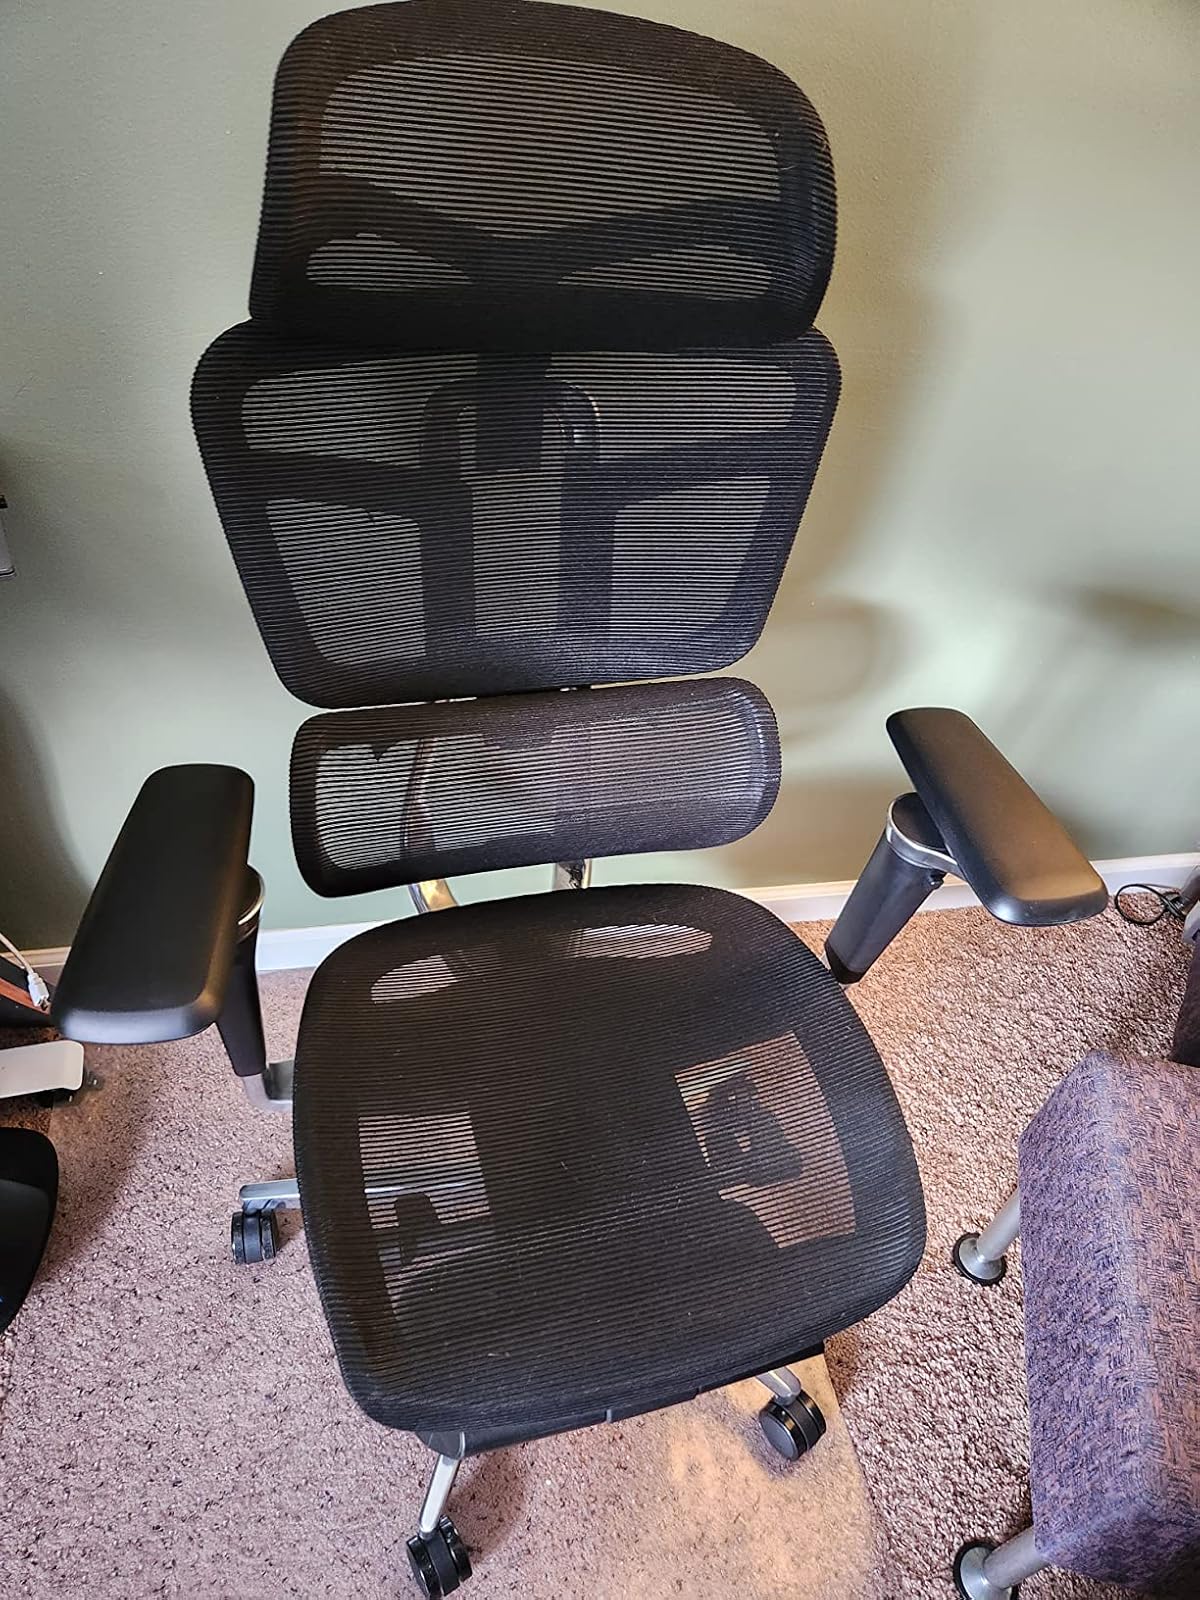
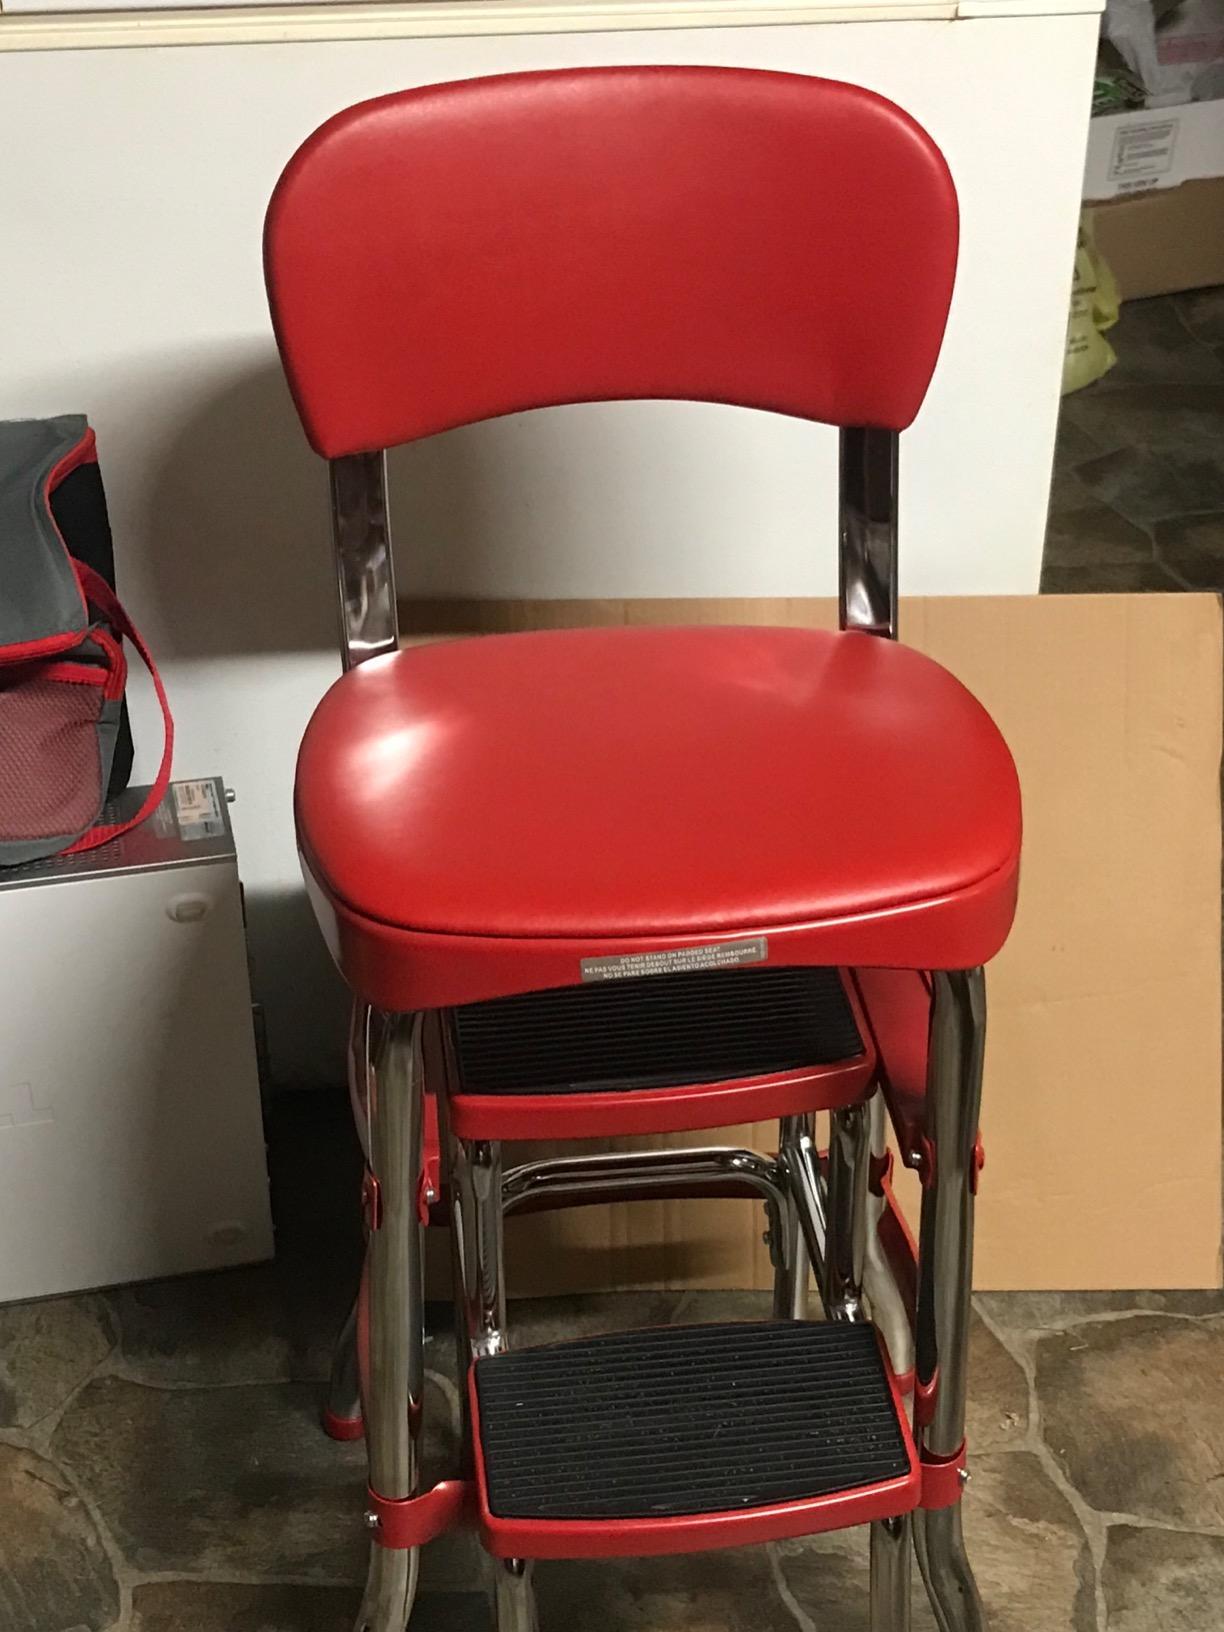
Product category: items_chair
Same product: no